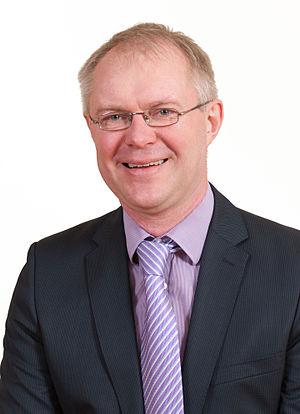
Hannes Hanso, né le 6 octobre 1971 à Tartu, est un homme politique estonien membre du Parti social-démocrate.